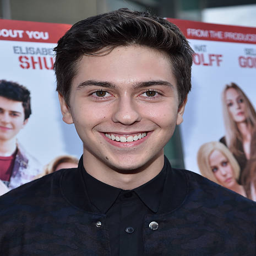
actor arrives to the premiere .